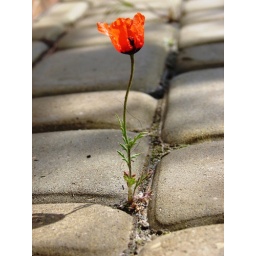
flower in the ground